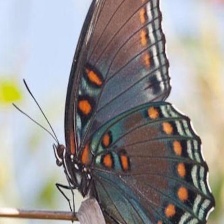
Species: RED SPOTTED PURPLE
Butterfly family (ImageNet category): admiral